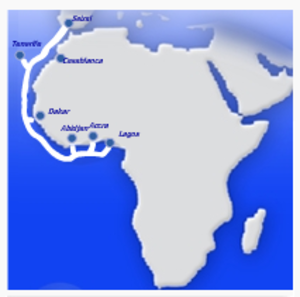
Main One est un câble sous-marin de 14000 km de long qui relie le Portugal à l’Afrique du Sud ainsi que plusieurs pays d'Afrique de l'Ouest sur son chemin. Les fibres optiques de Main One permettent un débit de 1,92 Tbit/s.